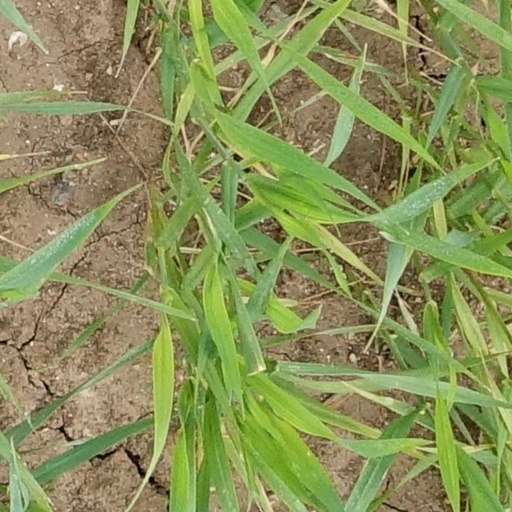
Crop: wheat